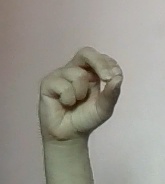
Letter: gaaf